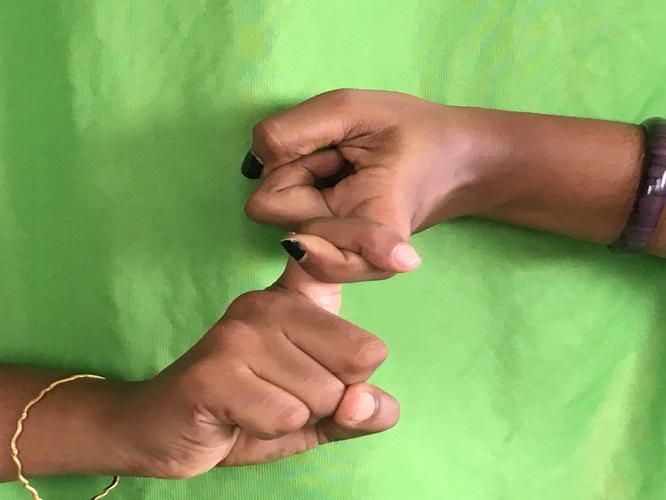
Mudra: Pasha
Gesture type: double_hand